Airflight

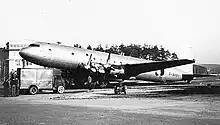
Airflight Avro Tudor G-AKBY at Wunsdorf during the Berlin Airlift

The airline was formed by former Air Vice-Marshal Don Bennett at Langley Airfield, Berkshire, to operate in the Berlin Airlift with two long-fuselage Avro Tudor aircraft. These were flown by Bennett and a single other pilot, WWII RAF veteran Stanley Sickelmore, Bennett having the only night flight licence made all the nighttime trips himself with Sickelmore as co-pilot.